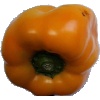
Label: yellow_pepper